Aerarium

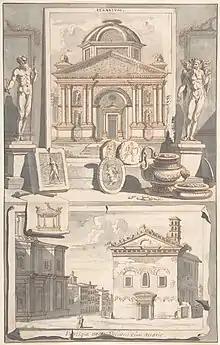
The "Aerarium Saturni" (top) and its ruins (bottom); drawing by Jan Goeree, before 1704

Aerarium, from "aes" ("bronze, money") + -"ārium" ("place for"), was the name given in Ancient Rome to the public treasury, and in a secondary sense to the public finances.